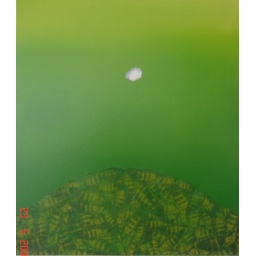
butterfly in green